Burngreave (ward)

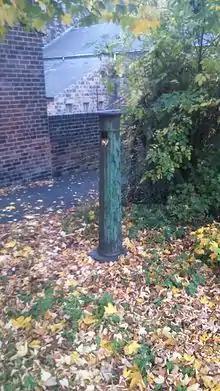
Grimesthorpe Pump

Grimesthorpe is a suburb in north east Sheffield, lying west of Brightside and north east of Pitsmoor.